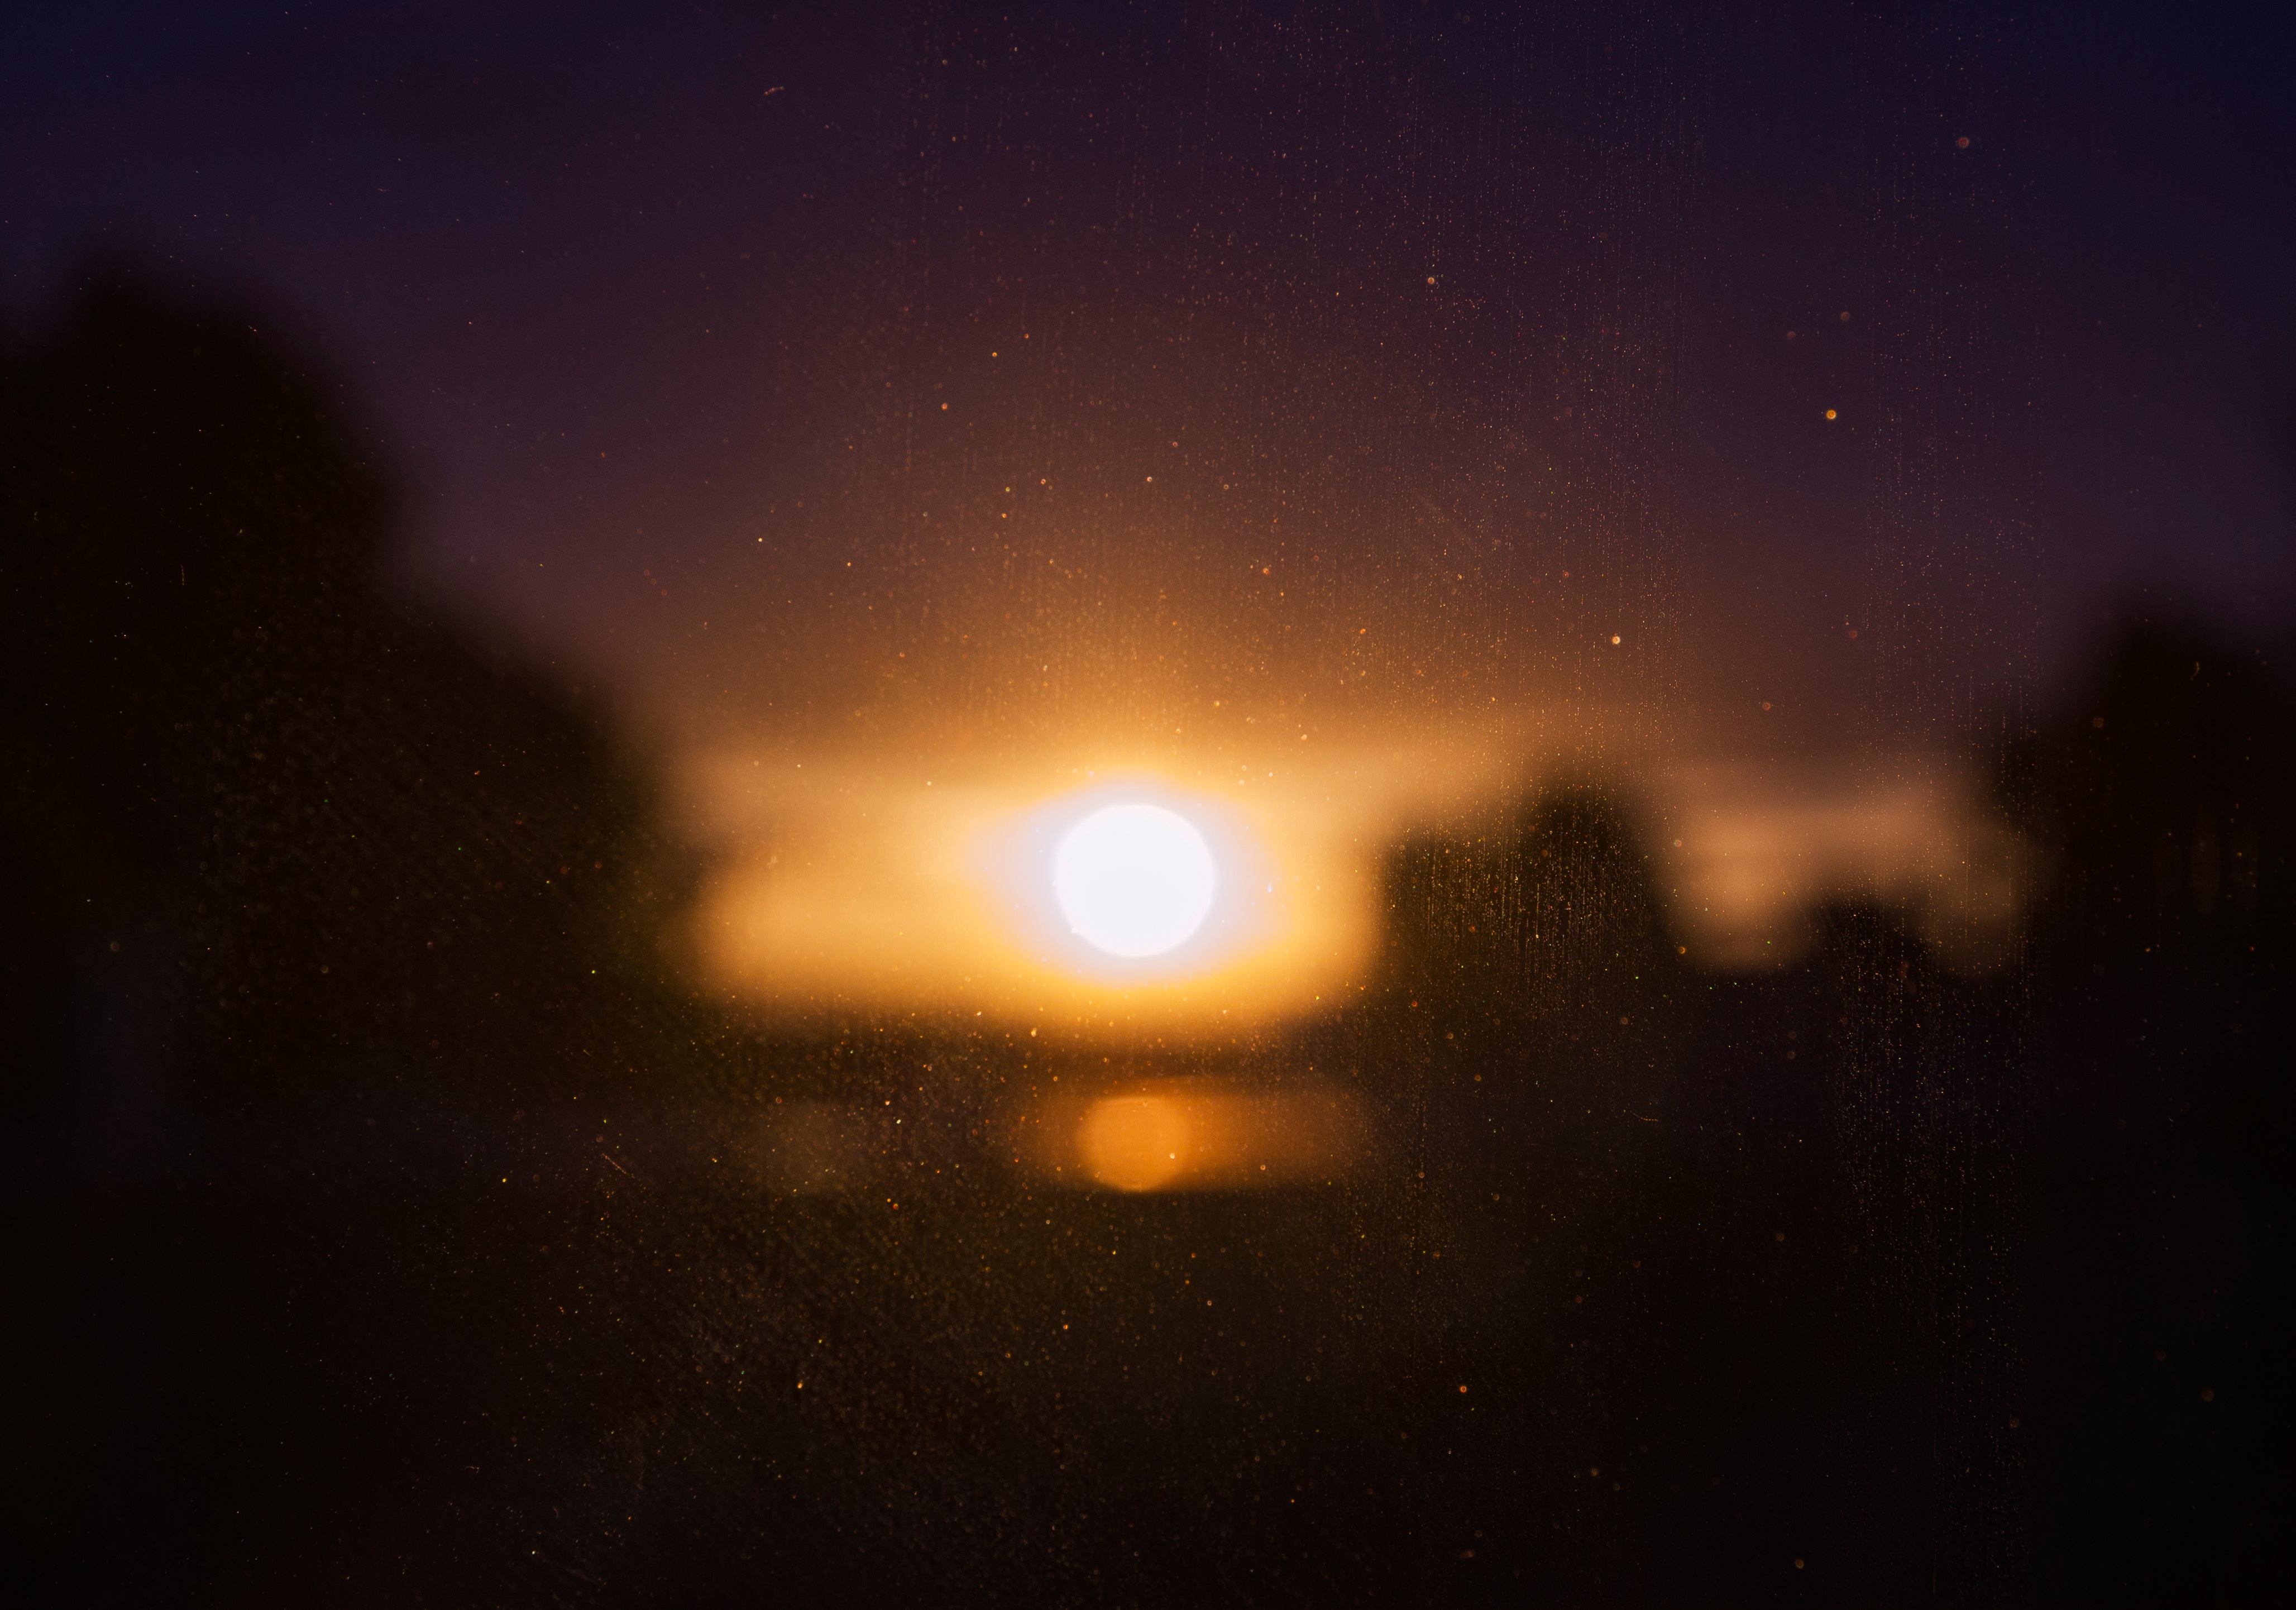
light, sky, night, star, atmosphere, darkness, aurora, moonlight, outer space, astronomy, midnight, astronomical object